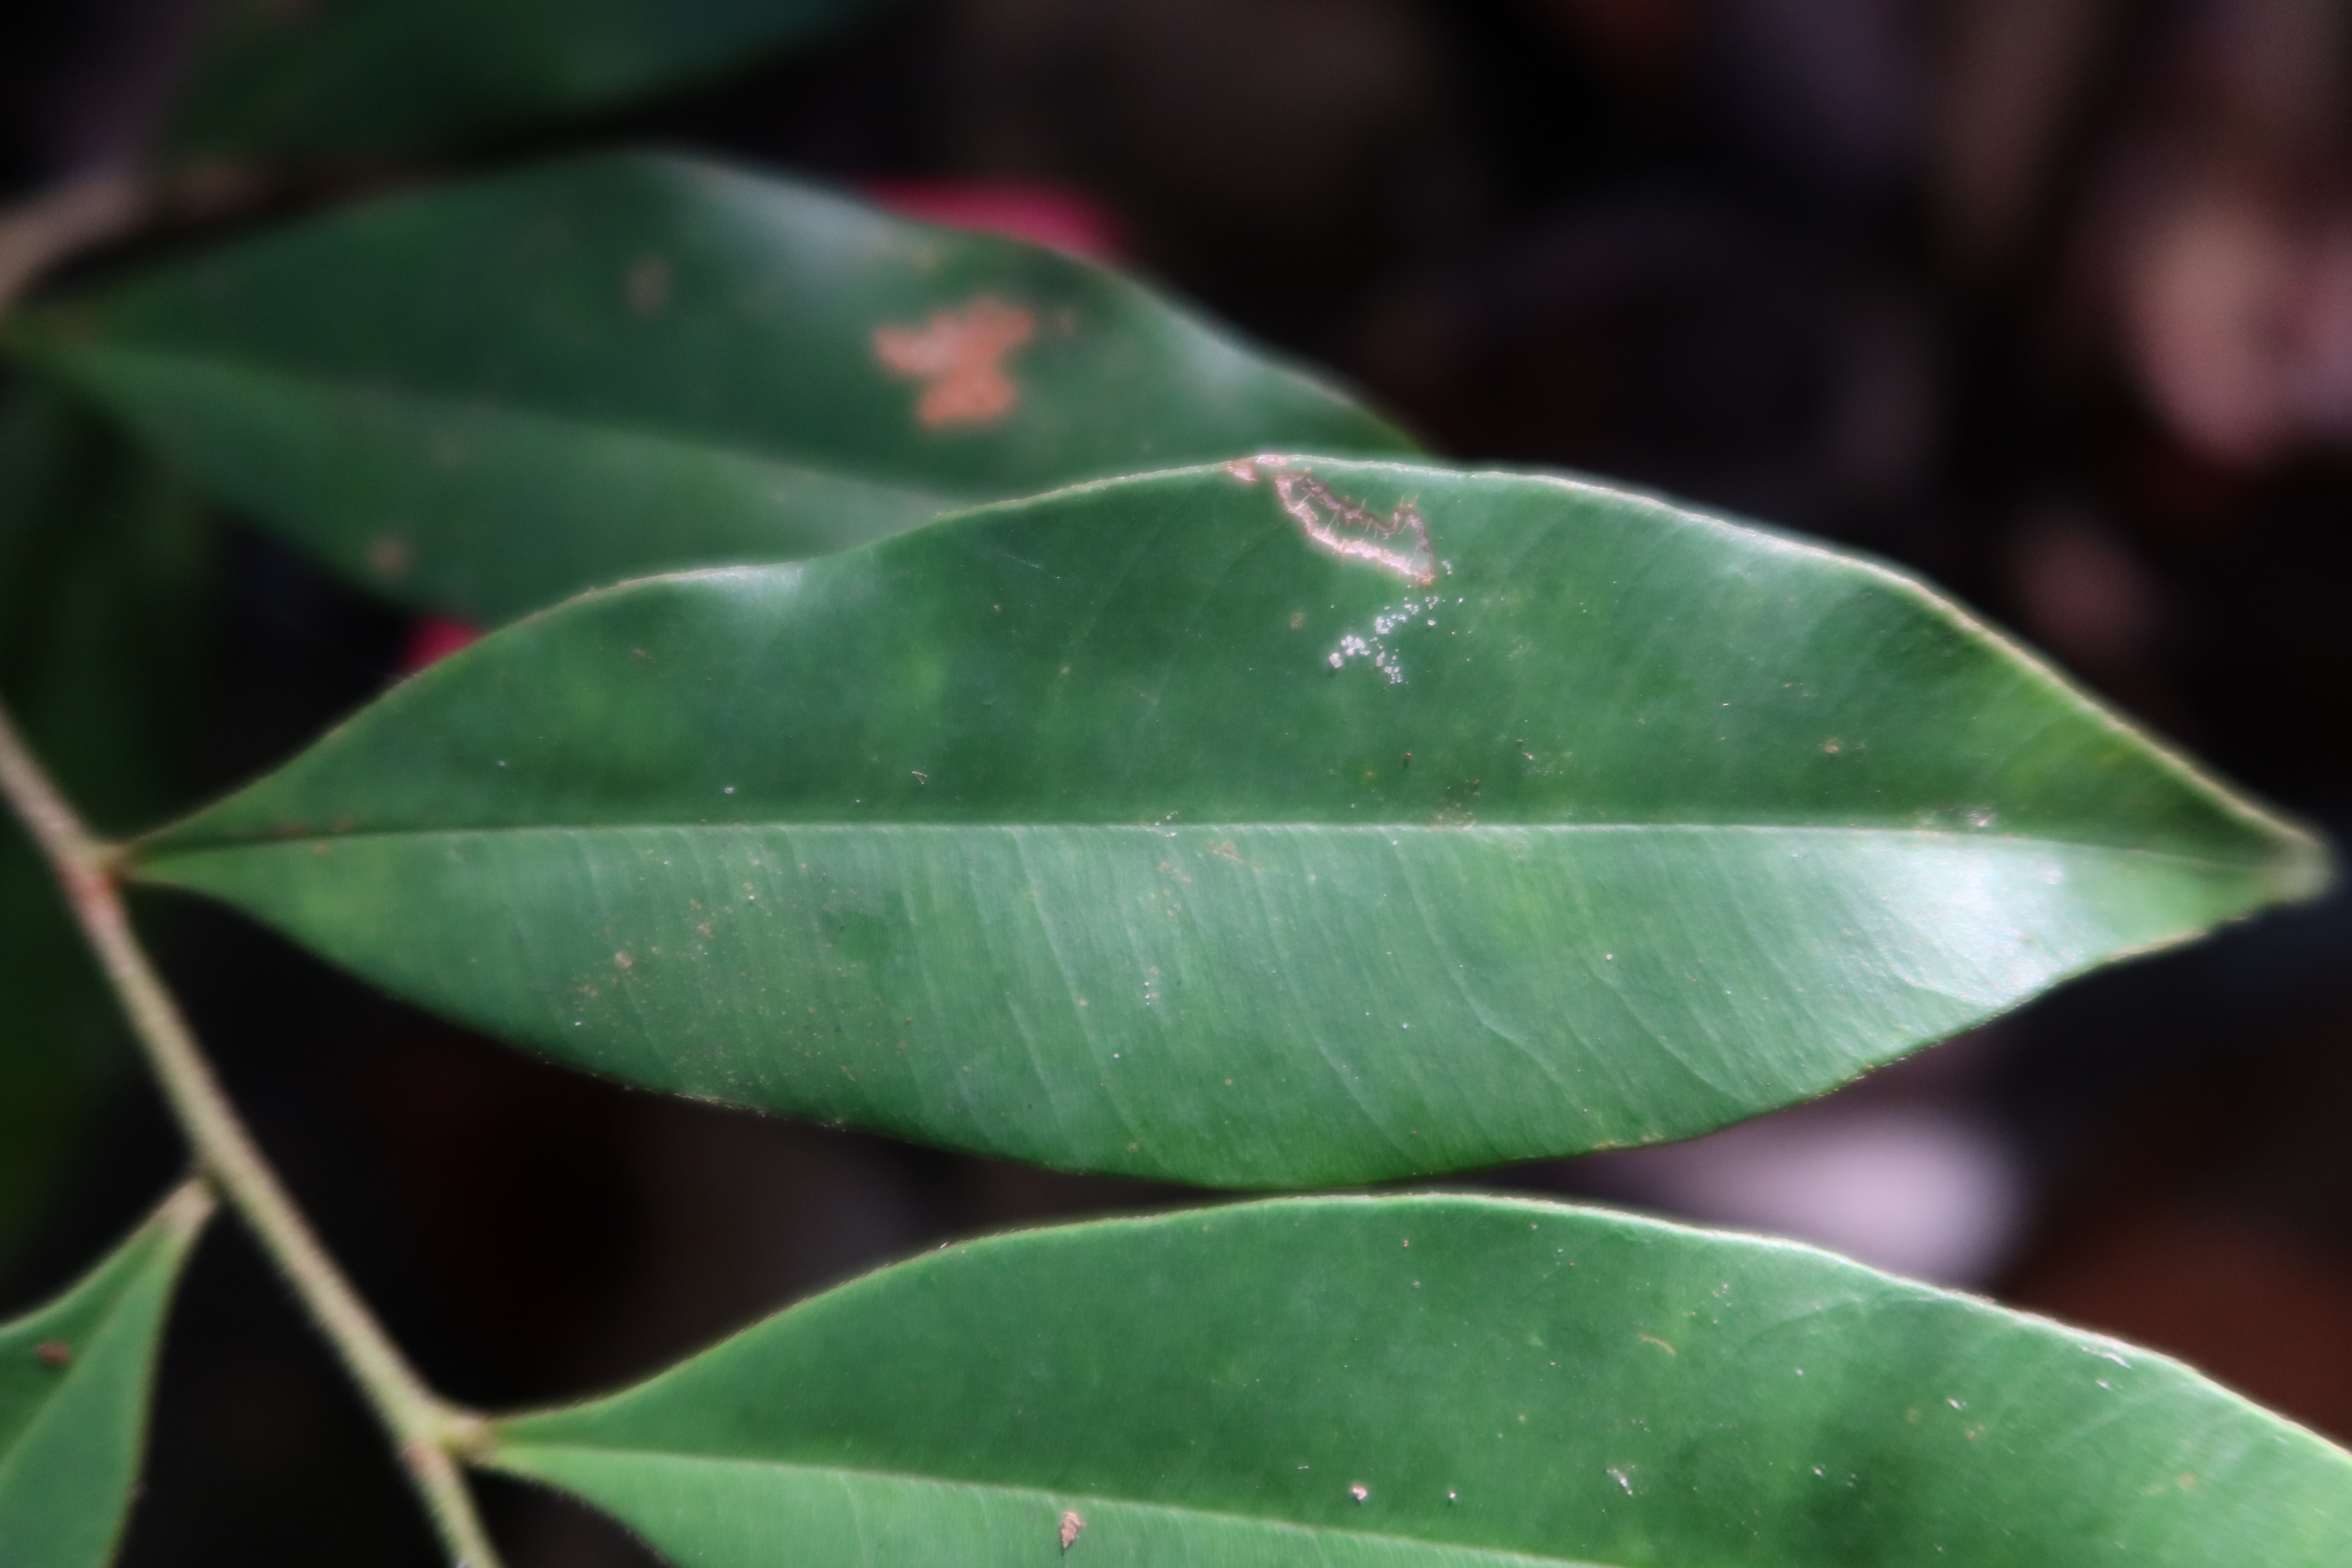
Label: Brown spots